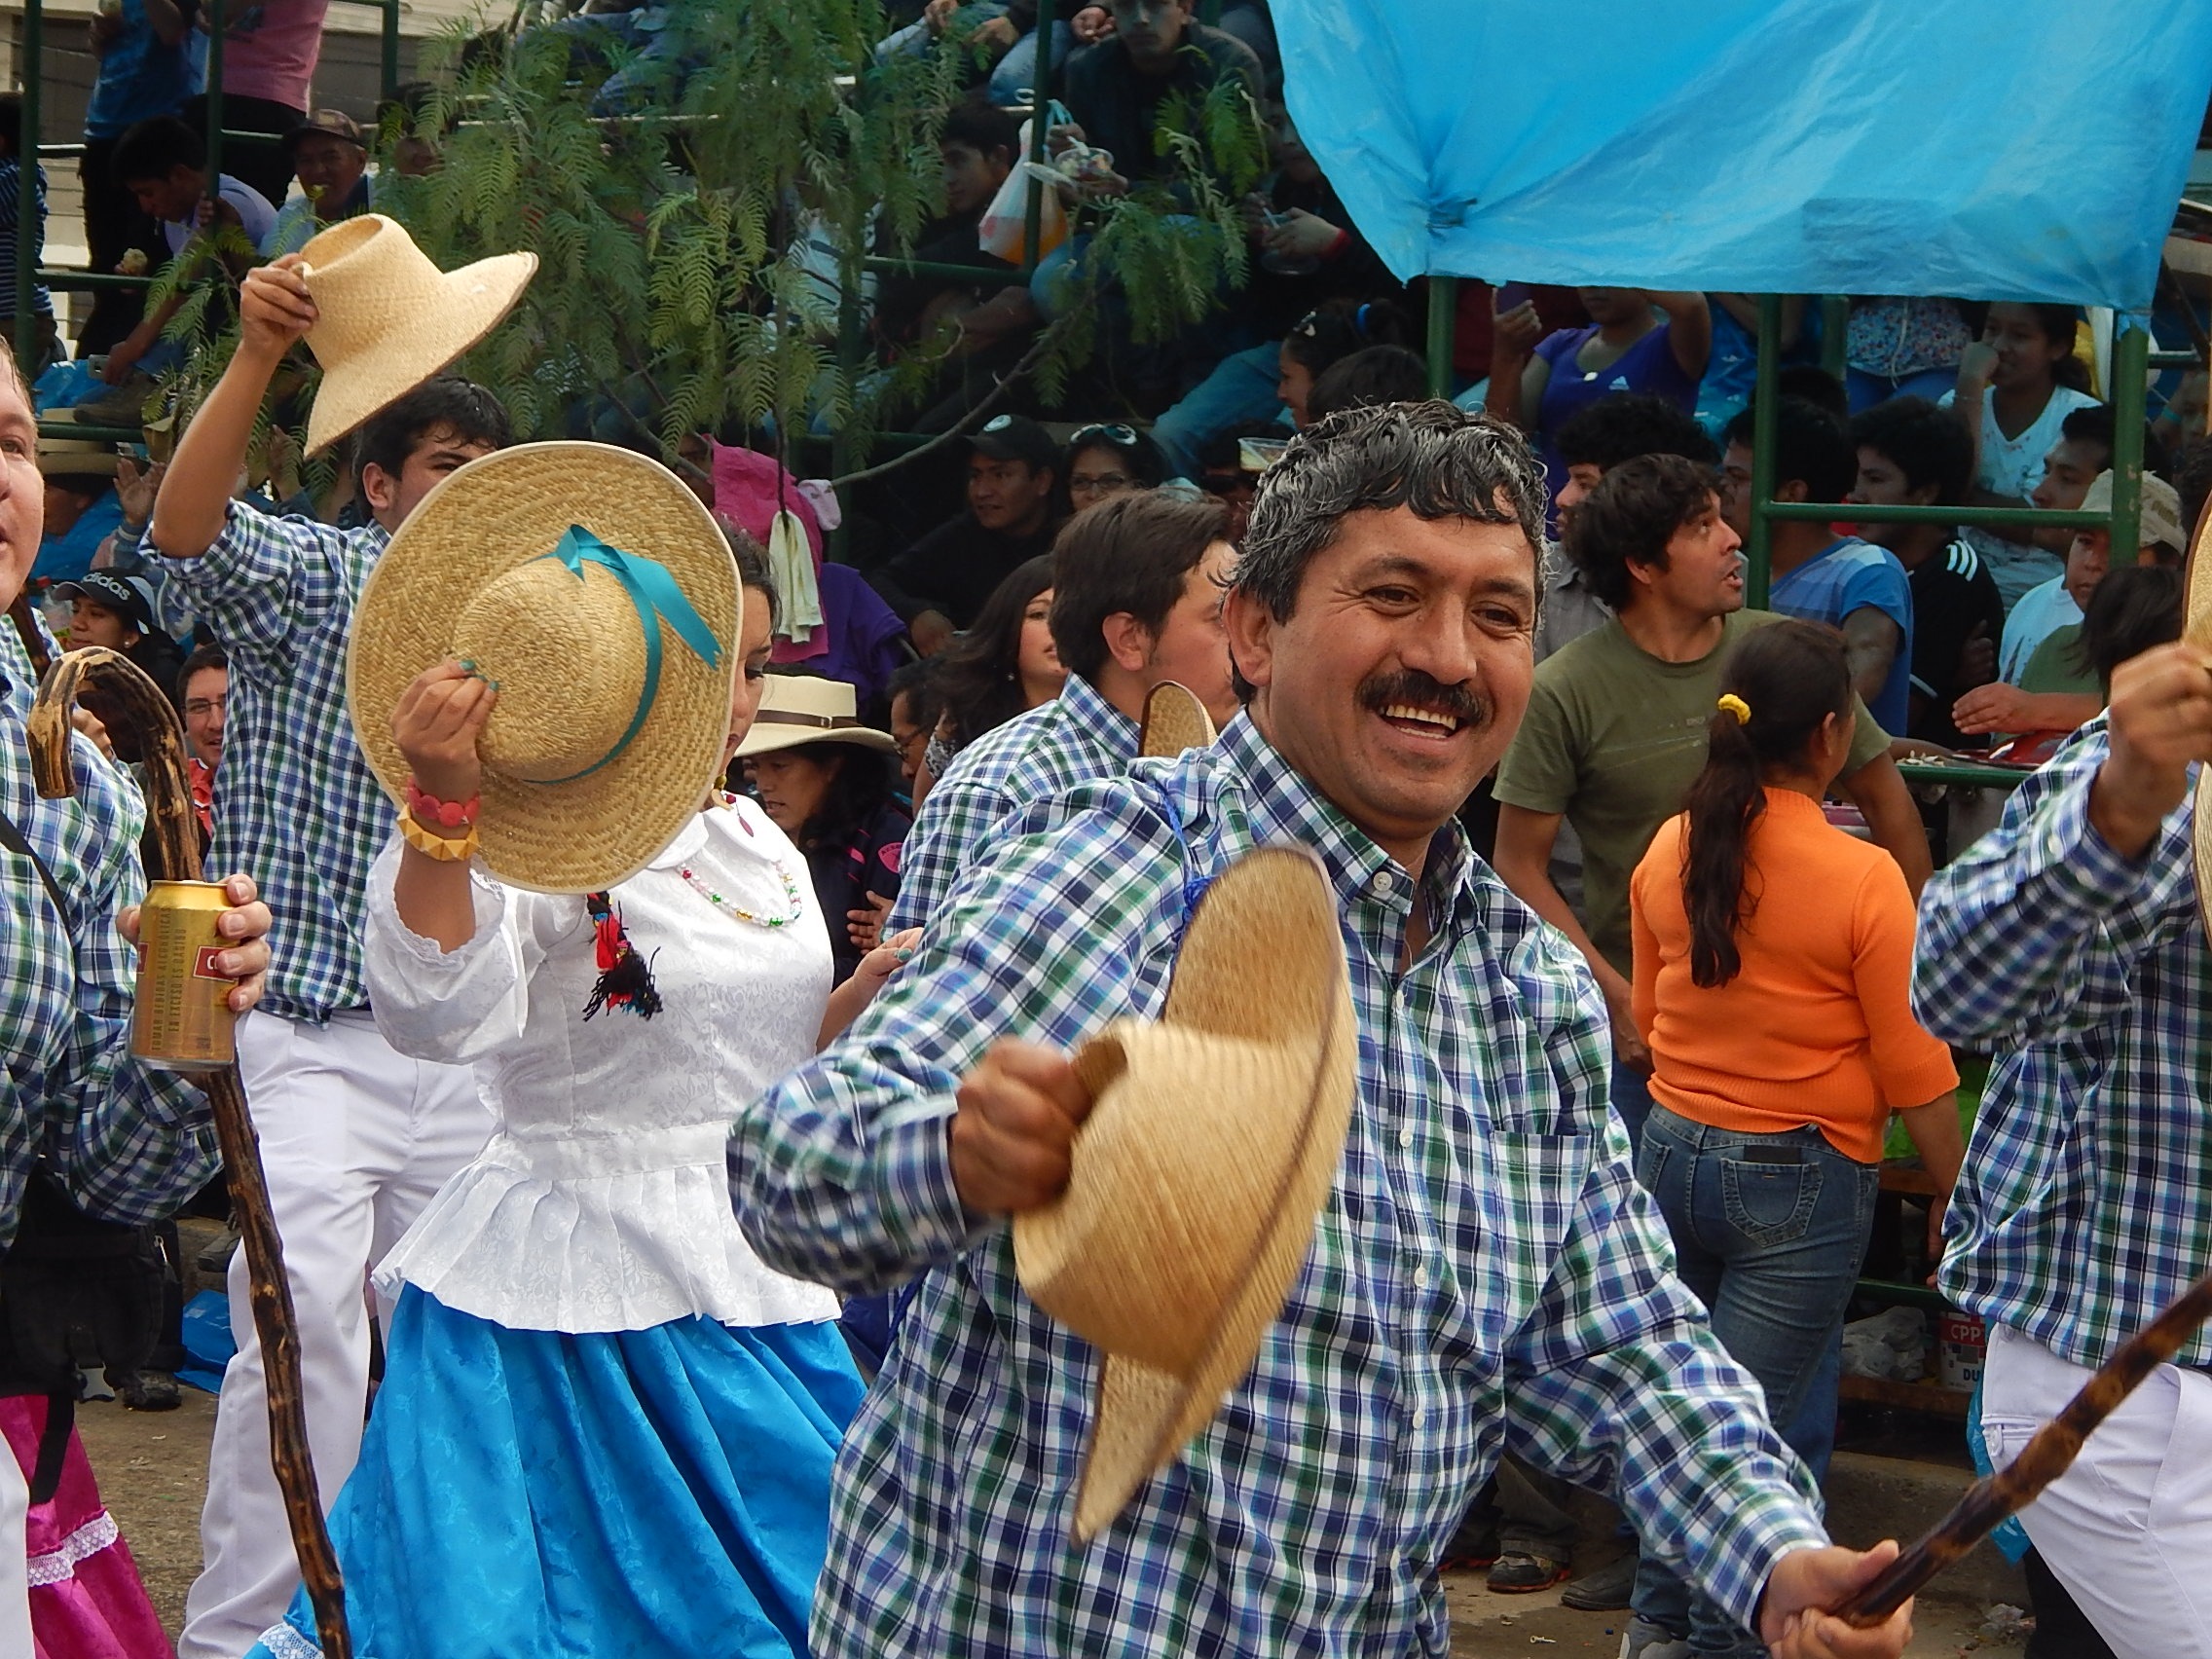
people, crowd, celebration, carnival, hat, peru, parade, festive, celebrate, men, festival, fun, happy, party, event, entertainment, celebrating, cajamarca